Leopard security vehicle

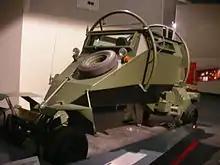
Leopard displayed in the Imperial War Museum North, Manchester, UK

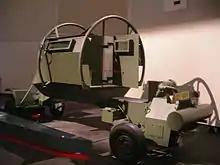
View from rear, showing passenger entrance door, steps up, engine compartment and fuel tank at extreme rear.

The Leopard was designed in 1974 by Ernest Konschel. It pre-dates and is similar in concept to the South African Buffel, but is smaller, and carried a driver on the front right, 2 passengers behind on the right, and three on the left. All passengers were on bench seats fixed to the hull facing in. It is powered by a Volkswagen Type 1 engine located in an un-armoured enclosure at the rear, behind the rear axle.